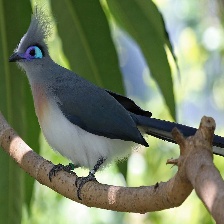
Species: CRESTED COUA
Scientific name: COUA CRISTATA